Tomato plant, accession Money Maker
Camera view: horizontal (90 deg, fisheye); turntable rotation: 210 degrees
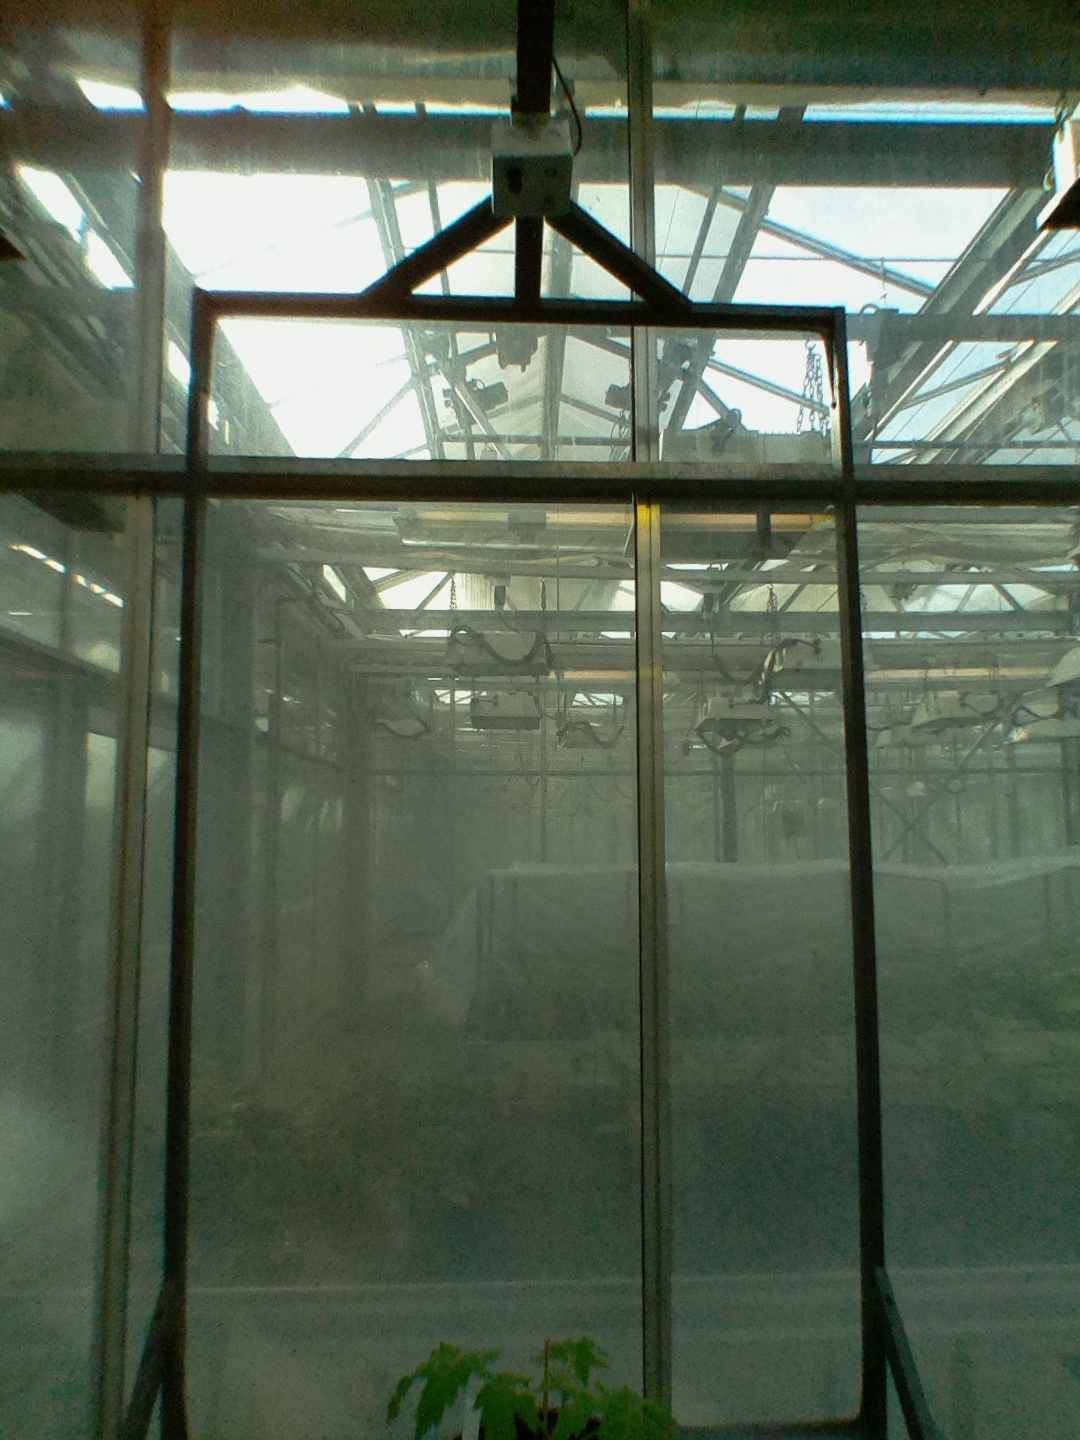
BBCH growth stage 13: 6 of true leaves visible